Cooks Peak Fire

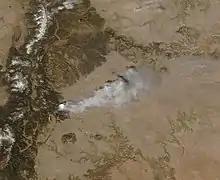
In a satellite image of the Cooks Peak Fire on April 21, a white pyrocumulus cloud is visible

The Cooks Peak Fire was a wildfire that burned north of the community of Ocate in Mora County and Colfax County, in the U.S. state of New Mexico, as part of the 2022 New Mexico wildfire season. , the fire burned and was 100% contained on the evening of May 13, 2022. The exact cause of the fire is unknown and under investigation.